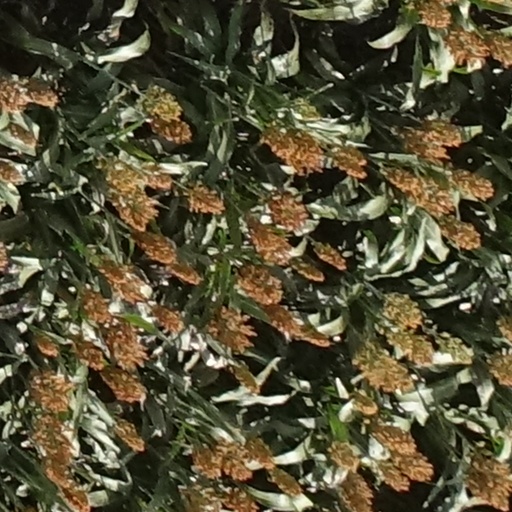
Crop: sorghum